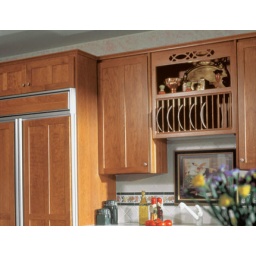
The kitchen cabinetry was created with Manchester door style in Cherry finished in Harvest.